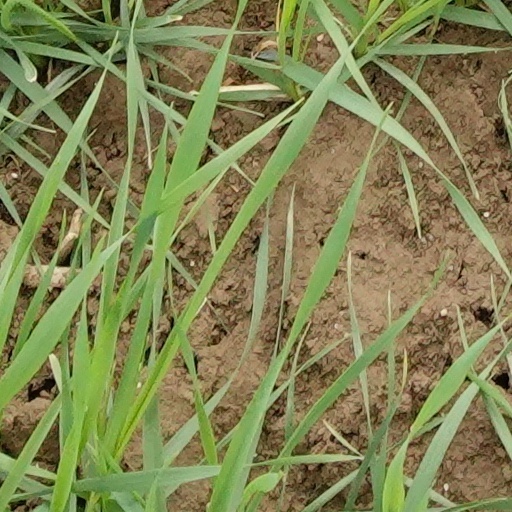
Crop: wheat